Christmas music

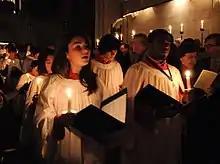
The large repertoire of Advent and Christmas church music plays an important role in services.

The tradition of singing Christmas carols in return for alms or charity began in England in the seventeenth century after the Restoration. Town musicians or 'waits' were licensed to collect money in the streets in the weeks preceding Christmas, the custom spread throughout the population by the eighteenth and nineteenth centuries up to the present day. Also from the seventeenth century, there was the English custom, predominantly involving women, of taking a wassail bowl to their neighbors to solicit gifts, accompanied by carols. Despite this long history, many Christmas carols date only from the nineteenth century onwards, with the exception of songs such as the "Wexford Carol", "God Rest Ye Merry Gentlemen", "As I Sat on a Sunny Bank", "The Holly and the Ivy", the "Coventry Carol" and "I Saw Three Ships". The practice of ordinary Christian church members of various denominations going door to door and singing carols continues in many parts of the world, such as in India; residents give money to the carolers, which churches distribute to the poor.